Iwona Michałek

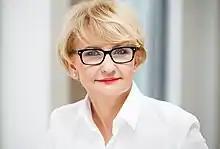
Iwona Michałek

Iwona Krystyna Michałek née Pychyńska (born 13 March 1956 in Szczecin) – is a Polish teacher and politician who is a member of the VIII and IX Sejm. She is a member of the Agreement political party.